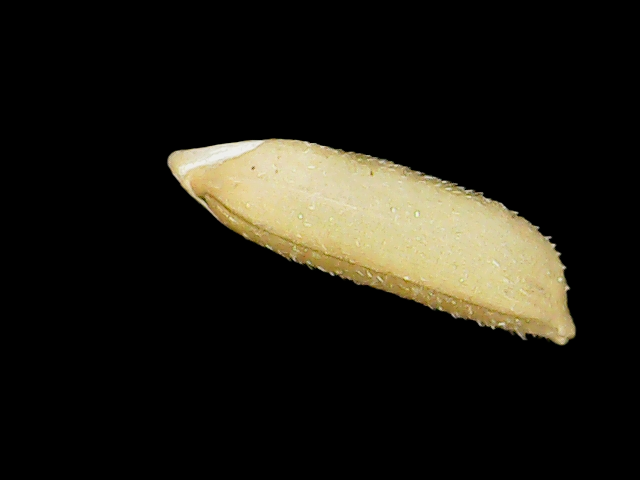
Rice variety: Binadhan16